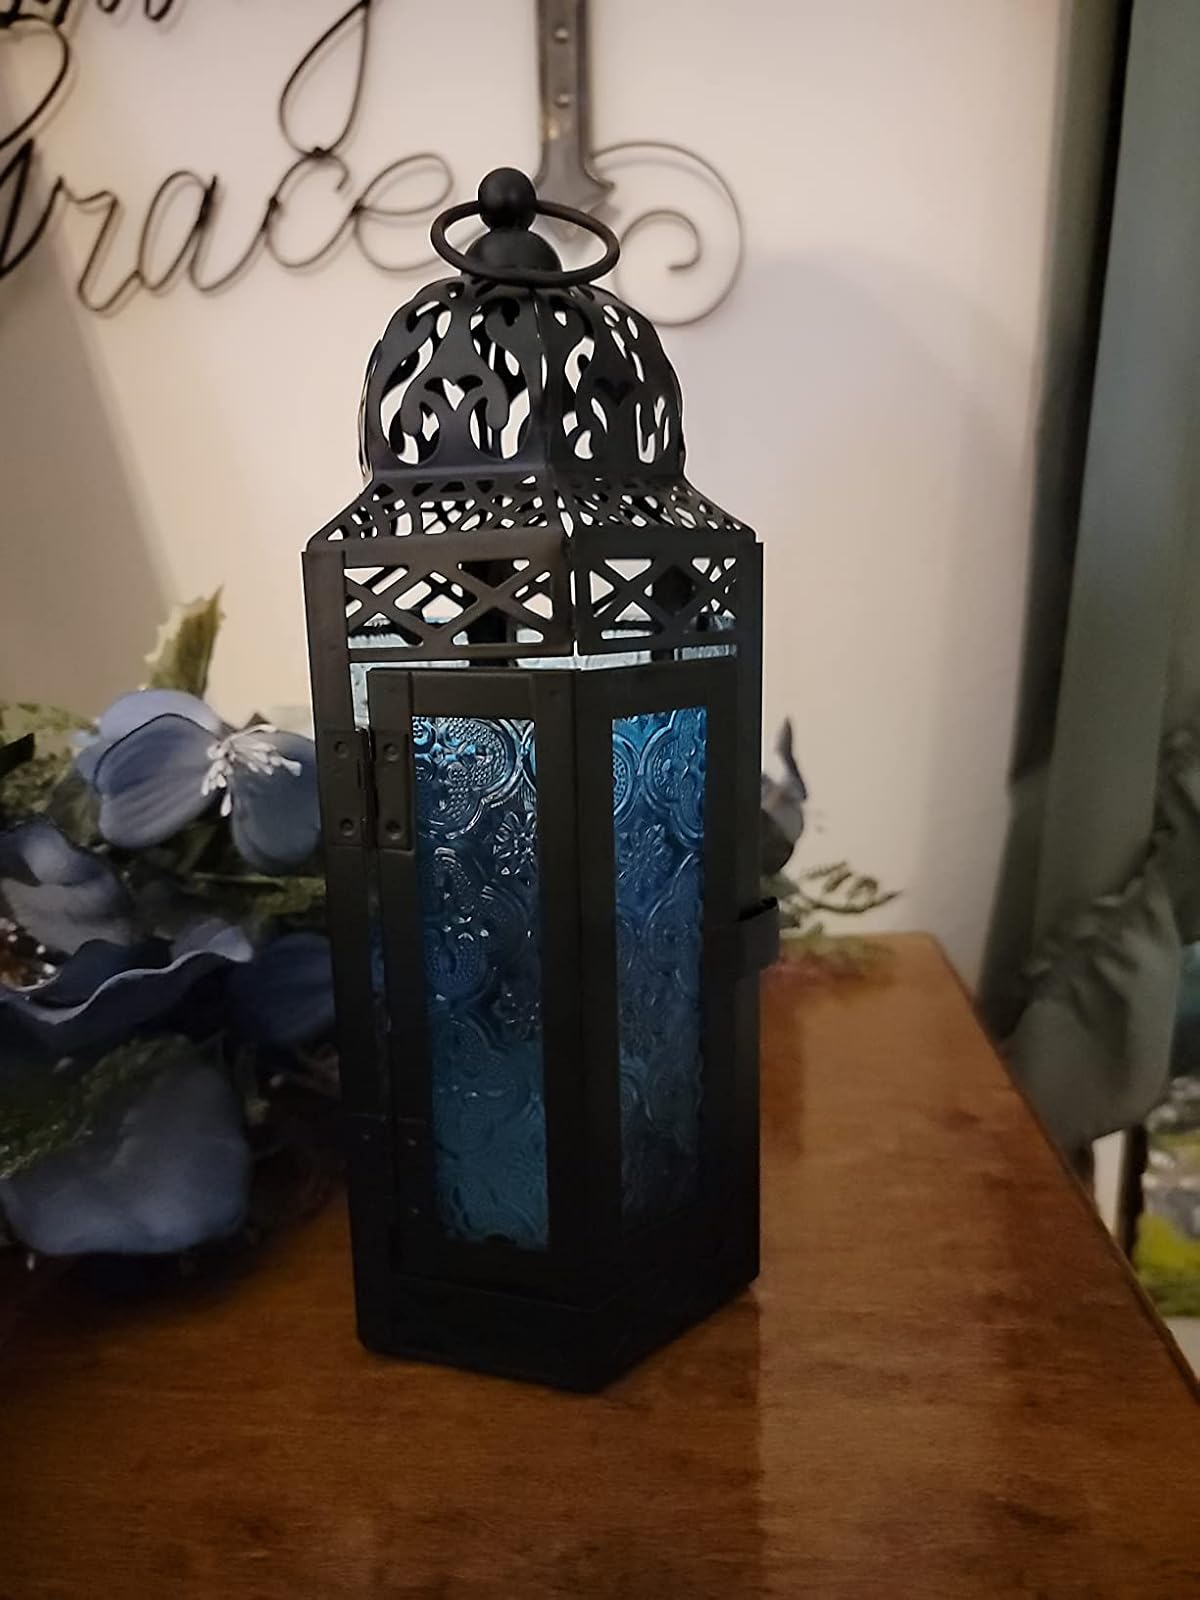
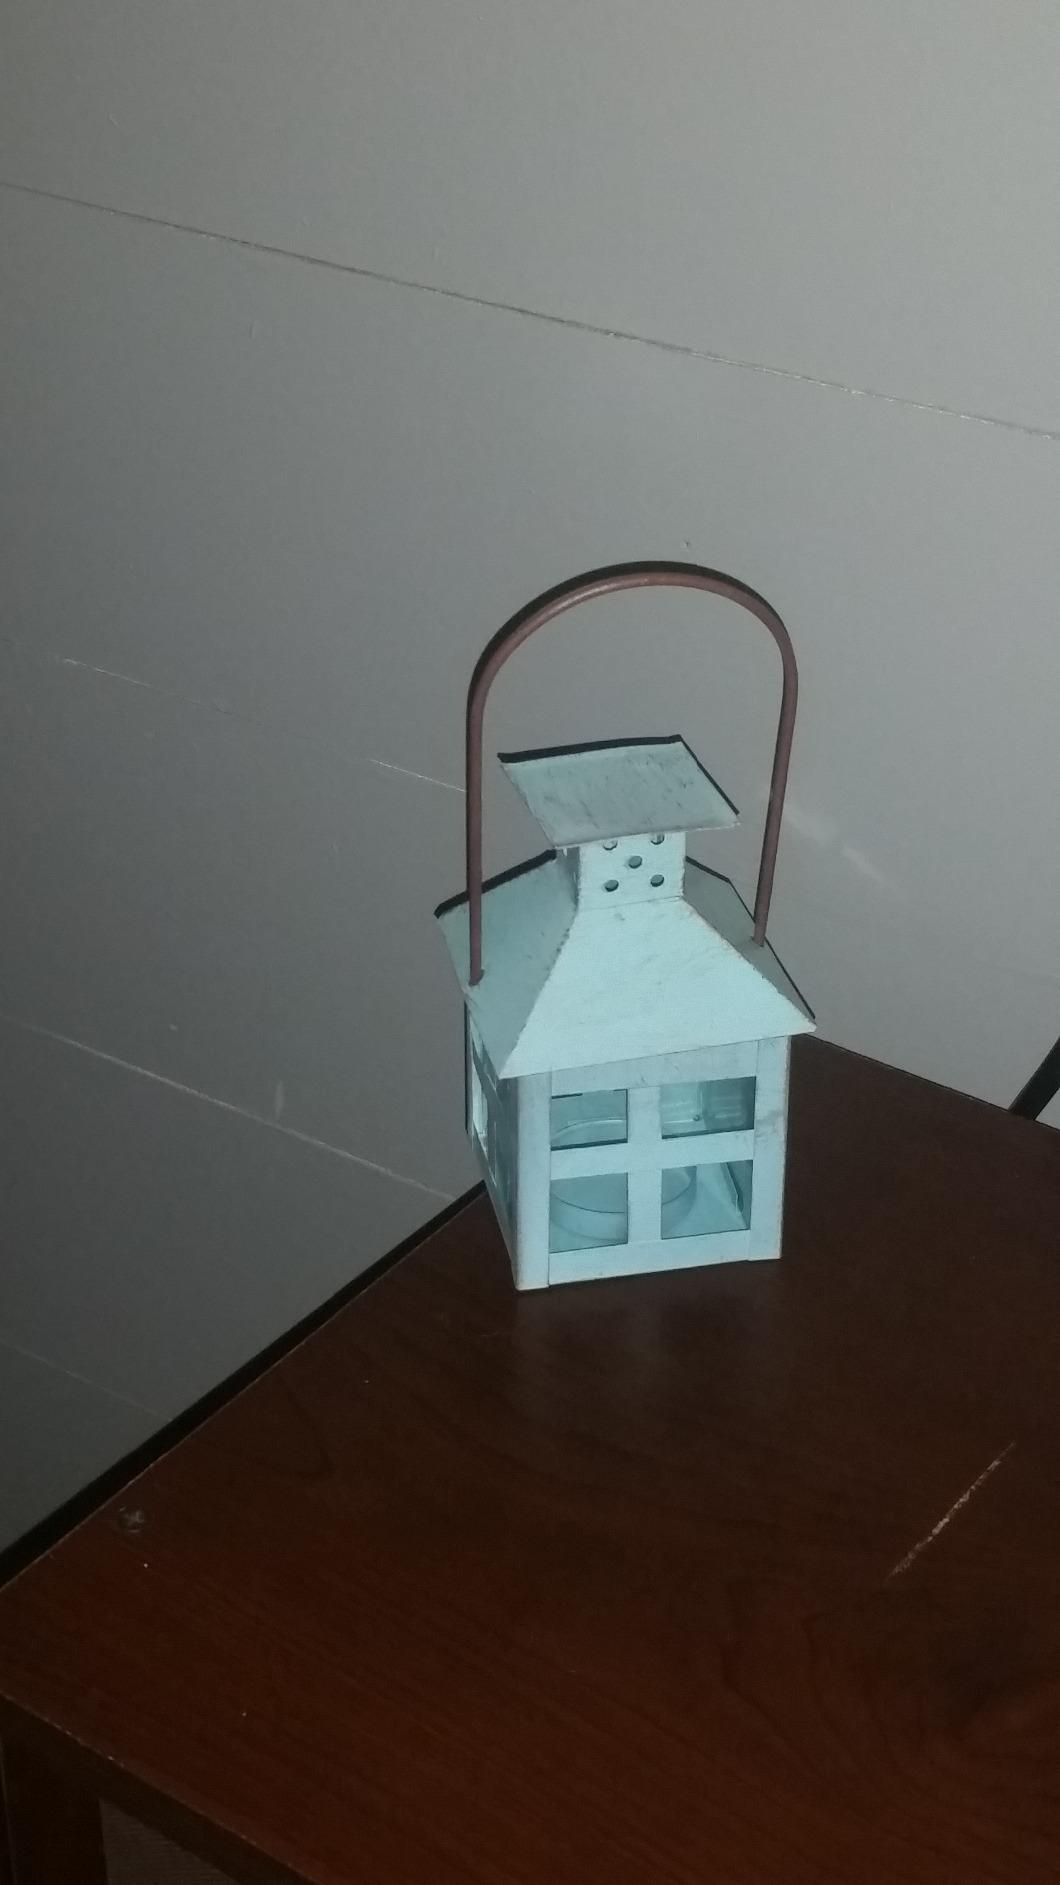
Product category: lantern
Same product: no